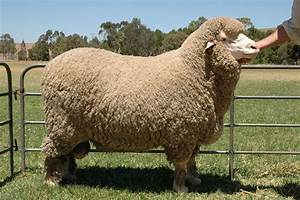
Label: sheep